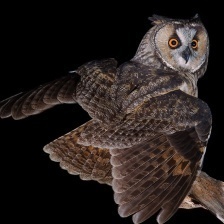
Species: LONG-EARED OWL
Scientific name: ASIO OTUS
ImageNet parent category: great_grey_owl